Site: saxony
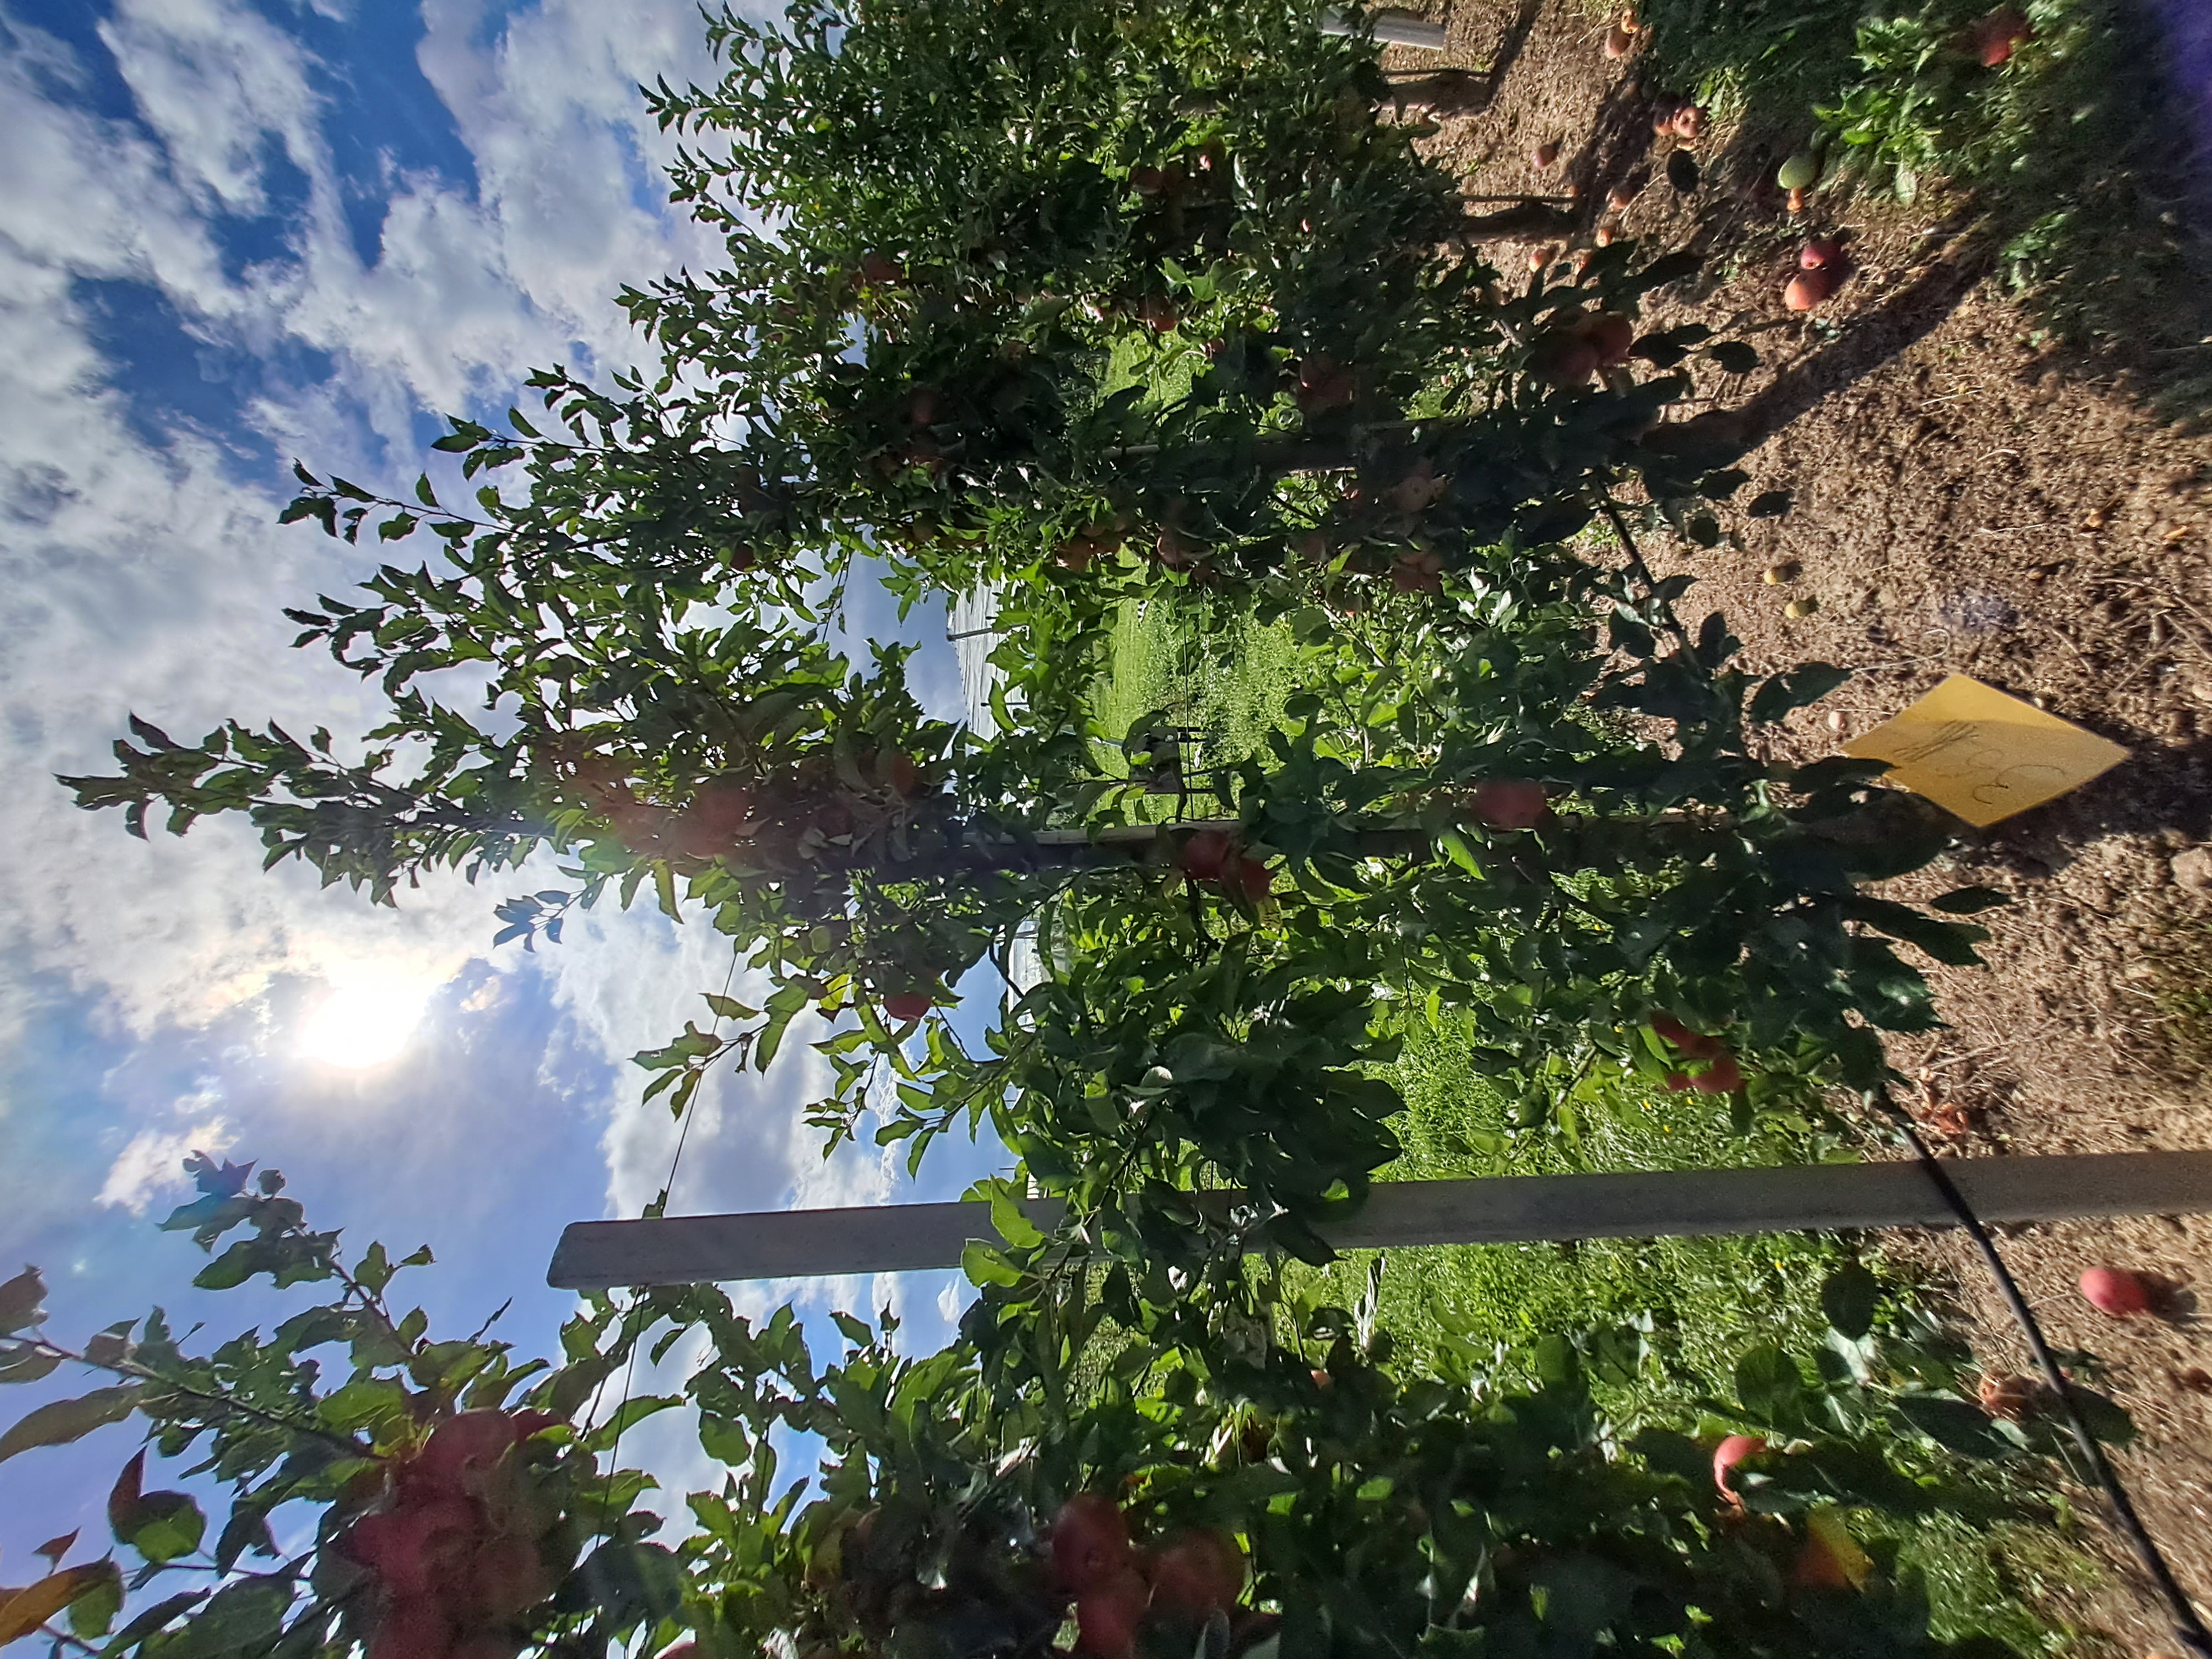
Growth stage (BBCH 87): Maturity of fruit and seed